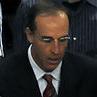
Age: 52